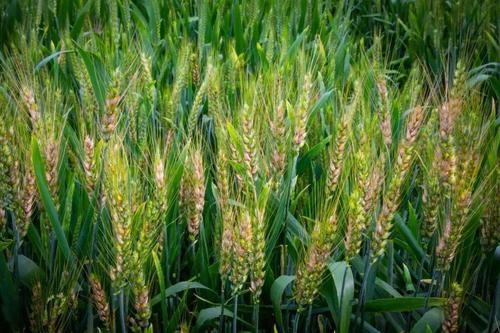
Plant: Wheat
Disease: wheat head scab